The Dragon's Call

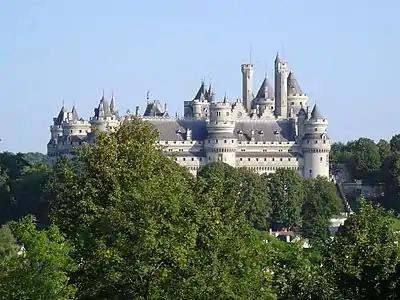
The Château de Pierrefonds in France was used for filming Camelot scenes.

"Merlin" began production in March 2008; as many as three episodes were filmed at a time, and not necessarily in the correct order. Many scenes in Camelot were filmed in France at the Château de Pierrefonds, which was hand-picked by the production team. Castles in England had been looked at, but they were often in ruins and would require more computer-generated imagery (CGI) effects in post-production. A medieval-era road was built around Pierrefonds for some scenes to give the sense of a town, as the castle was in isolation. The execution scene was one of the first major scenes shot. As the production team had to be able to work with French extras, a bilingual crew was required. The cell Merlin is imprisoned in and the banquet hall at the end were both filmed in English stately homes, with real medieval architecture. Other studio filming took place in Wales. The scene at the camp where Lady Helen stays had to be reshot because the tent was seen as "too Monty Python" and distracting.